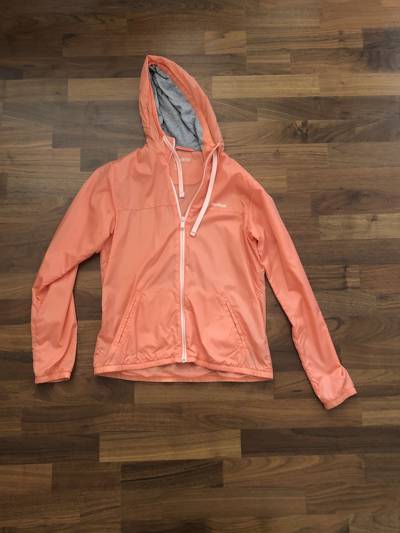
Waste category: clothes